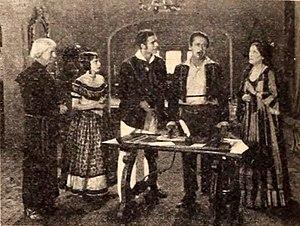
The Power of Love est un film muet américain réalisé par Nat G. Deverich et Harry K. Fairall, sorti en 1922. Il s'agit du premier film commercial stéréoscopique. Il est considéré comme perdu.